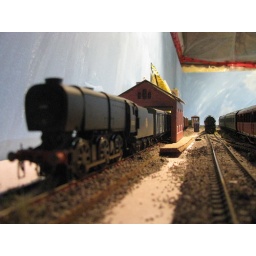
Baseboards are pink foam, on a 2 by 4 wooden frame.